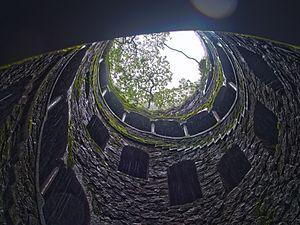
Le palais de la Regaleira est un ensemble architectural situé dans le Centre Historique de Sintra, ville classée au patrimoine mondial par l'UNESCO. Le palais et les jardins de sa Quinta ont été créés par Antonio Augusto Carvalho Monteiro avec l'aide de l'architecte Luigi Manini ; ils s'étendent aujourd'hui sur 4 hectares.